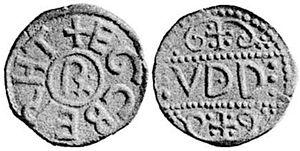
Ecgberht II est roi de Kent dans les années 760-770.